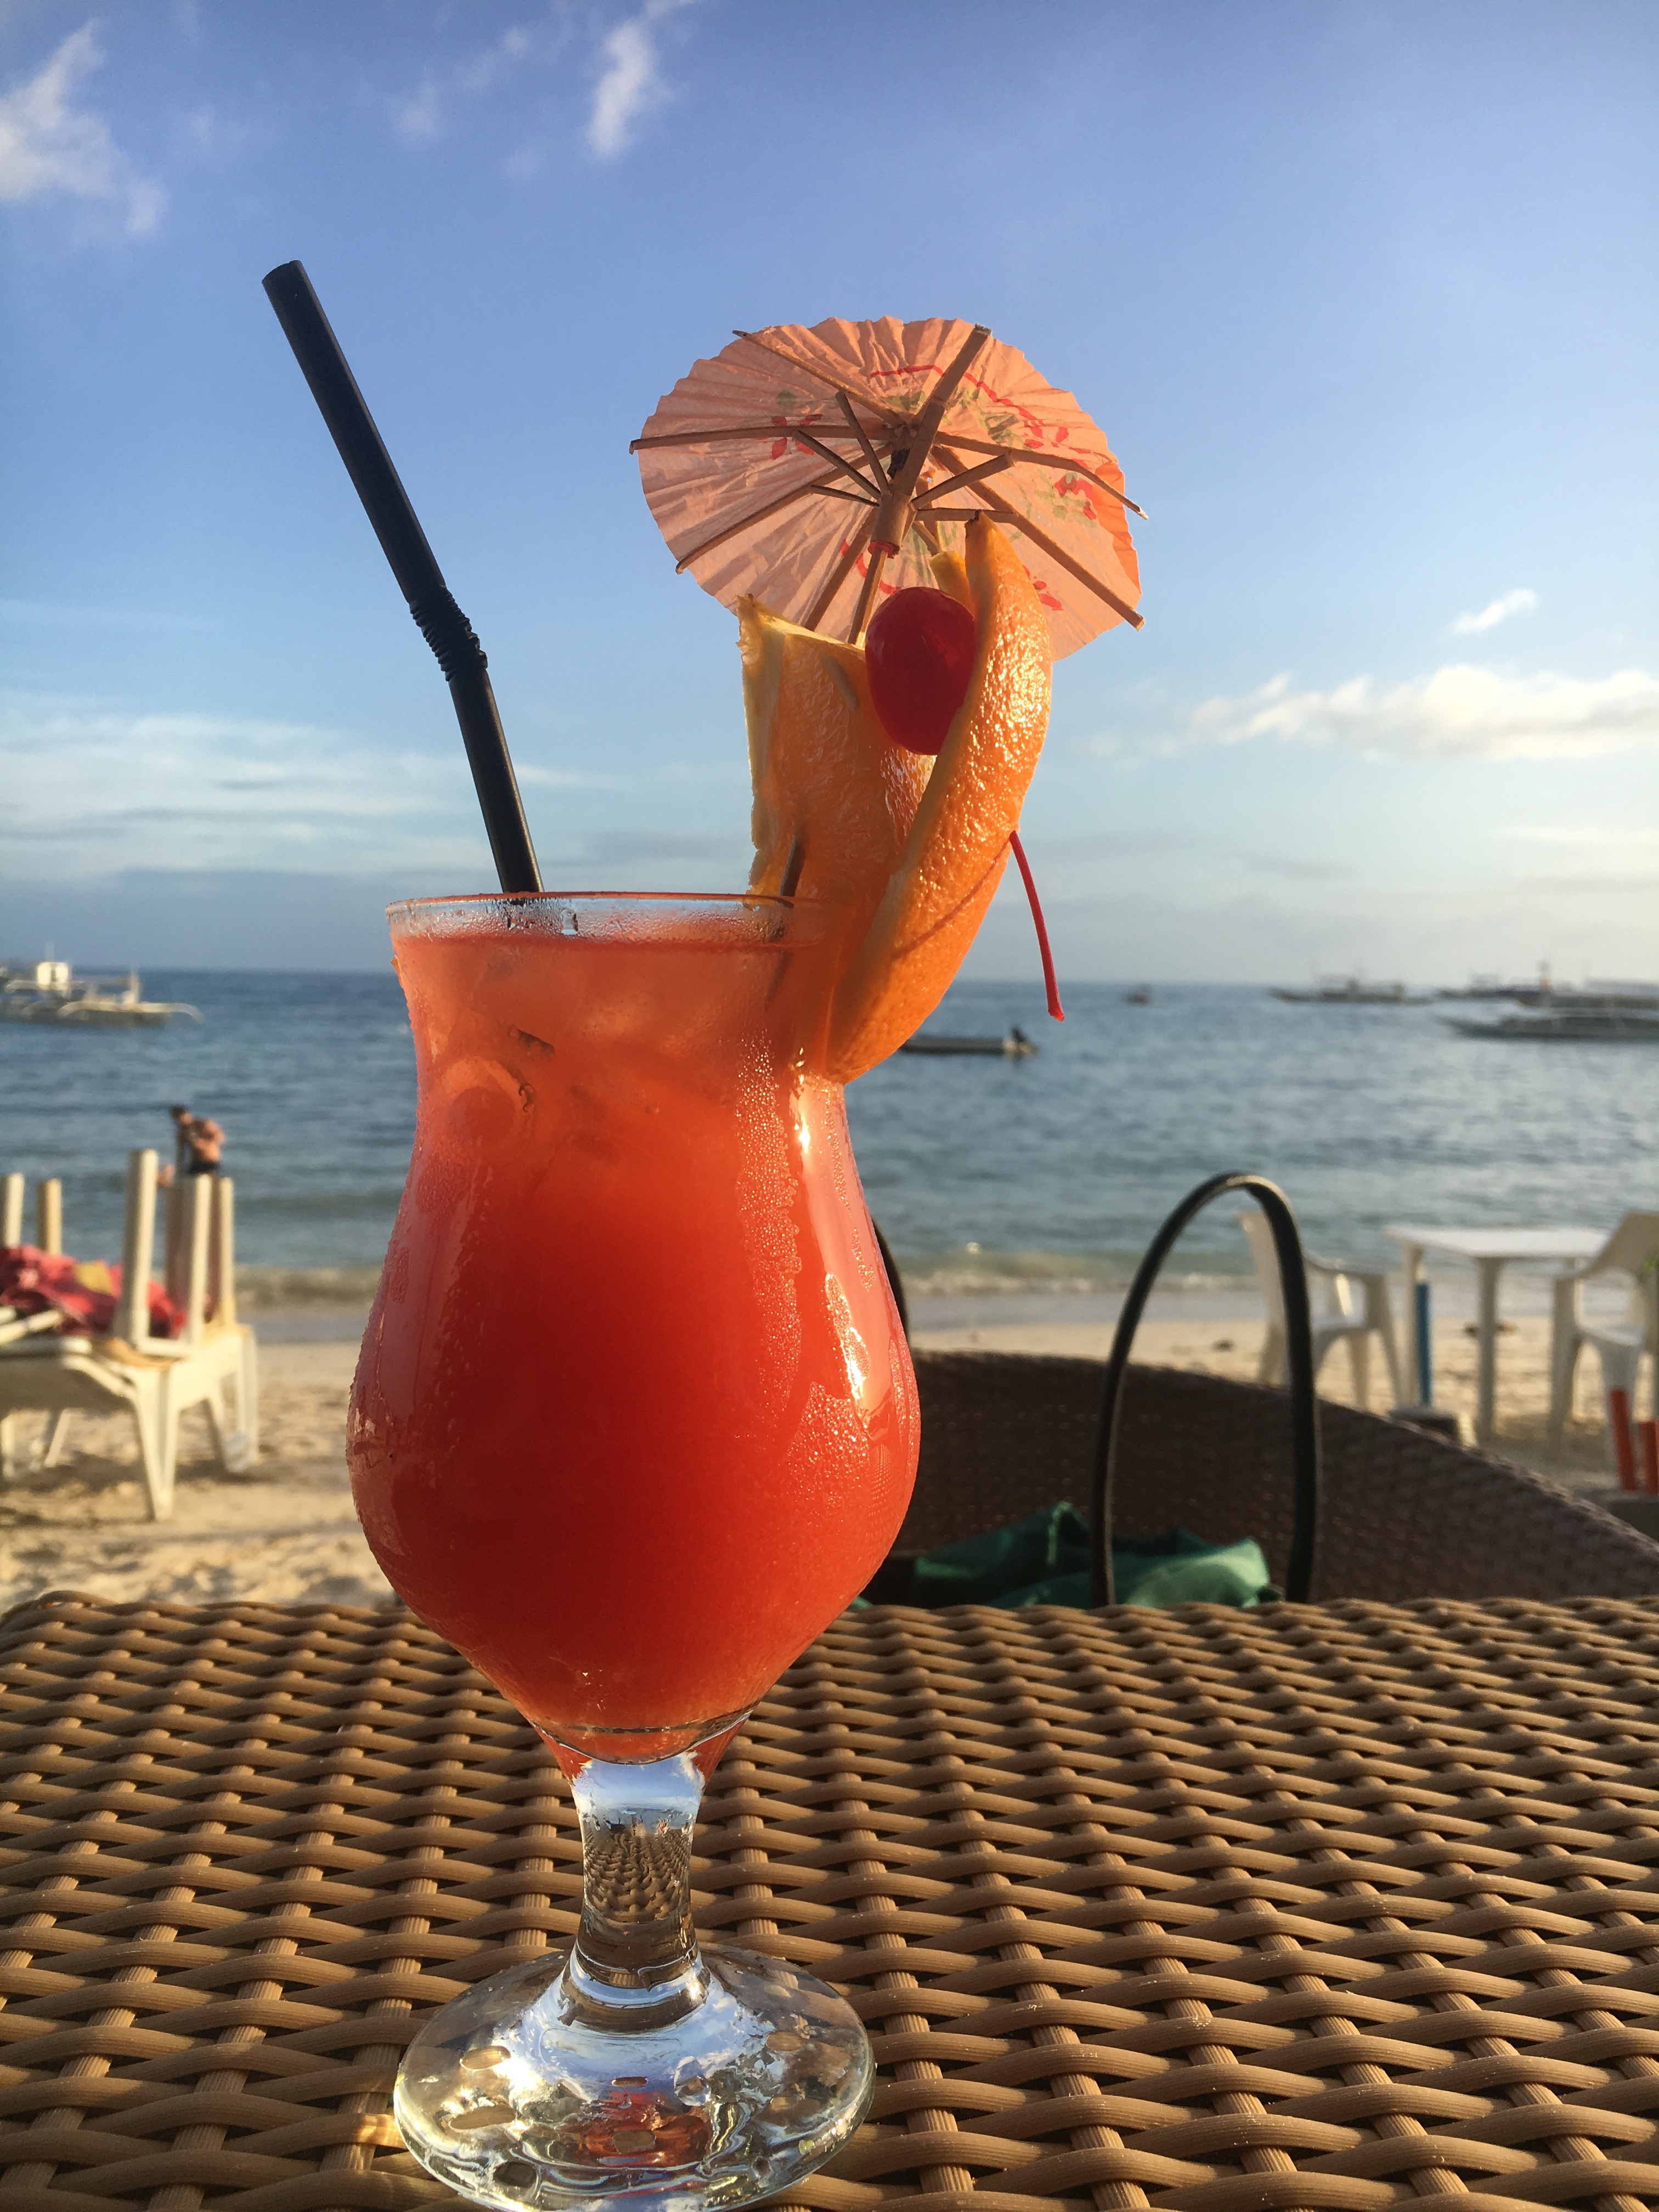
beach, sea, glass, summer, vacation, relax, tropical, holiday, drink, alcohol, cocktail, juice, party, alcoholic beverage